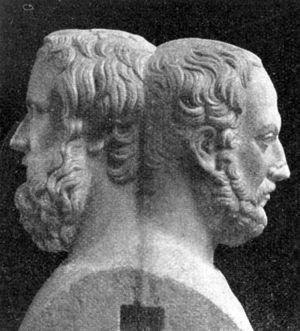
Hermès en marbre à deux visages montrant un double buste représentant les deux historiens Hérodote et Thucydide. Collection Farnèse, actuellement exposée au Musée archéologique national de Naples (numéro d'inventaire 6239). Sur la base sont inscrits en alphabet grec et en majuscules les noms Hérodotos Toukidides. Reproduction photographie provenant du livre Bibliothek des allgemeinen und praktischen Wissens, volume 5 (1905), Abriß der Weltliteratur, Seite 46. Source: ""Bibliothek des allgemeinen und praktischen Wissens. Bd. 5"" (1905), Abriß der Weltliteratur, Seite 46 Original caption: Herodot und Thukydides Marmorne Doppelherme aus dem Museo Nazionale, Neapel. Scan by User:Gabor"
Thucydide est un homme politique, stratège et historien athénien, né vers 465 av. J.-C dans le dème d'Halimunte, mort, peut-être assassiné, entre 400 et 395 av. J.-C. Il est l’auteur de La Guerre du Péloponnèse, récit d'un conflit athéno-spartiate qui se déroula entre 431 av. J.-C. et 404 av. J.-C.
Michel Popoff, né le 27 juillet 1942 à Cholet, est un bibliothécaire et historien français, spécialiste de l’héraldique.
Le baron Alfred-Auguste Ernouf, né à Paris le 27 septembre 1816 et mort le 11 février 1889 dans le 16e arrondissement de Paris, est un historien et écrivain français.
Omer Lavallée, né en 1925 et mort en 1992, est un historien ferroviaire et archiviste en chef du chemin de fer Canadien Pacifique.
Louis Lemaire est un historien français, spécialiste de l'Histoire de la ville de Dunkerque, dans le Nord. Il fut également médecin militaire lors de la première guerre mondiale.
Jean Dumont, né à Rouen le 13 janvier 1667 et mort à Vienne le 13 mai 1727, est un historiographe français.
L’histoire, souvent écrit avec la première lettre majuscule, est à la fois l’étude et l'écriture des faits et des événements passés quelles que soient leur variété et leur complexité. L'histoire est également une science humaine et sociale. On désigne aussi couramment sous le terme d’histoire le passé lui-même, comme dans les leçons de l'histoire. L'histoire est un récit écrit par lequel des hommes et des femmes s'efforcent de faire connaître les temps révolus. Ces tentatives ne sont jamais entièrement indépendantes de conditionnements étrangers au domaine telle que la vision du monde de leur auteur ou de sa culture, mais elles sont censées être élaborées à partir de sources plutôt que guidées par la spéculation ou l'idéologie.
Nicolas Machiavel est un penseur humaniste florentin de la Renaissance, né le 3 mai 1469 à Florence, ville où il meurt le 21 juin 1527. Théoricien de la politique, de l'histoire et de la guerre, mais aussi poète et dramaturge, il a été pendant quatorze ans fonctionnaire de la République florentine pour laquelle il a effectué plusieurs missions diplomatiques, notamment auprès de la papauté et de la cour de France. Durant toutes ces années, il observe de près la mécanique du pouvoir et le jeu des ambitions concurrentes. Machiavel est à ce titre, avec Thucydide, l'un des fondateurs du courant réaliste en politique internationale. Deux livres majeurs ont surtout assuré la célébrité du Florentin : Le Prince et Discours sur la première décade de Tite-Live.
Hérodote, né en 480 avant notre ère à Halicarnasse en Carie et mort vers 425 avant notre ère à Thourioi, est un historien et géographe grec. Il est considéré comme le premier historien et a été surnommé le « Père de l’Histoire » par Cicéron en raison de sa grande œuvre historique, les Histoires — également appelée Enquête —, centrée sur les guerres médiques mais sans se limiter au récit de celles-ci : Hérodote expose les causes de la guerre et fait de nombreuses digressions, appelées logoi, sur l'histoire, les coutumes et les pays des belligérants et de nombreux autres peuples tout autour de la Méditerranée, ce qui fait de lui l'un des précurseurs de l'histoire universelle. Le récit de ses voyages le range également parmi les premiers géographes et son exposé du Dialogue entre Otanès, Mégabyse et Darius constitue l'un des premiers documents authentiques où se trouvent distingués et comparés les divers types de gouvernement.
Guibert de Nogent est un écrivain, théologien et historien français d'époque médiévale. Divers historiens positivistes le considérèrent comme un précurseur de la méthode historique, parce qu'il recourait aux sources écrites, orales et matérielles, parce qu'il opérait leur recoupement mutuel et parce qu'il se livrait à une approche critique de leur contenu en fonction de leur degré de fiabilité. Ainsi ses Gesta Dei per Francos et principalement son De Pignoribus sanctorum furent-ils longtemps considérés, dans cette optique, comme des ouvrages rationalisants, annonciateurs de Calvin et de Voltaire. Mais ces titres de gloire sont remis en question par des auteurs plus récents qui soulignent l'omniprésence du surnaturel dans les écrits de Guibert.